Lego City Undercover

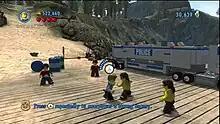
Chase engages in combat with aggressive criminals.

"Lego City Undercover" is action-adventure game in which the player controls undercover cop Chase McCain, who is tasked with detaining the criminal Rex Fury. Chase can perform various moves such as swinging across poles and performing wall jumps. The game is set in Lego City, which serves as an overworld that contains levels set in different environments split up in 20 districts. Each level has a set of linear objectives that must be completed to reach the end, which can involve solving puzzles, building and breaking Lego bricks, and platforming challenges. Chase engages in combat with criminals that require button combinations to fight them. As the game progresses, Chase learns new abilities in the form of "disguises" that replicate occupations and personas; the abilities from the disguises are used in levels and exploring previously inaccessible content and areas in the overworld. For example, the miner disguise can smash through boulders with its pickaxe and grabs a dynamite out of the dynamite machine, and the criminal disguise can break through doors with a crowbar and can crack safes open. Besides disguises, the player can also create customized characters or play as other characters once they are unlocked (though they will still talk and behave like Chase).